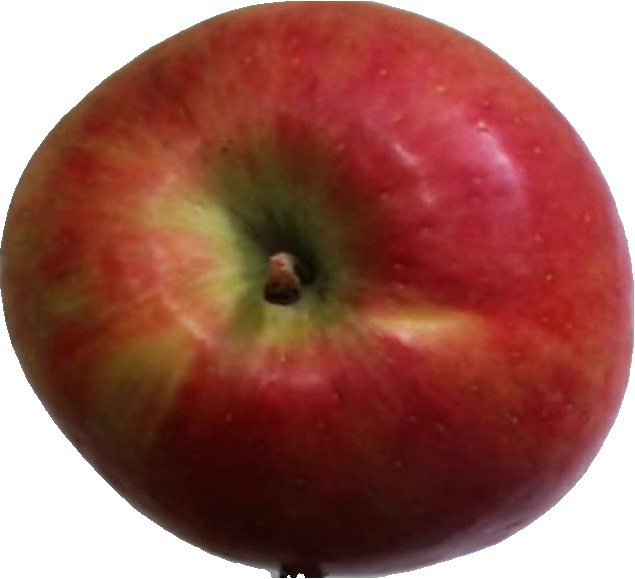
Label: apple_crimson_snow_1